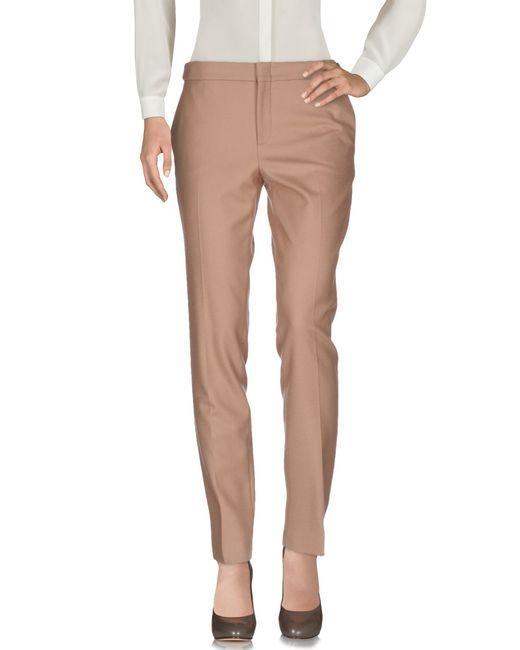
Braune Slim-Fit-Bürokleidung für Damen